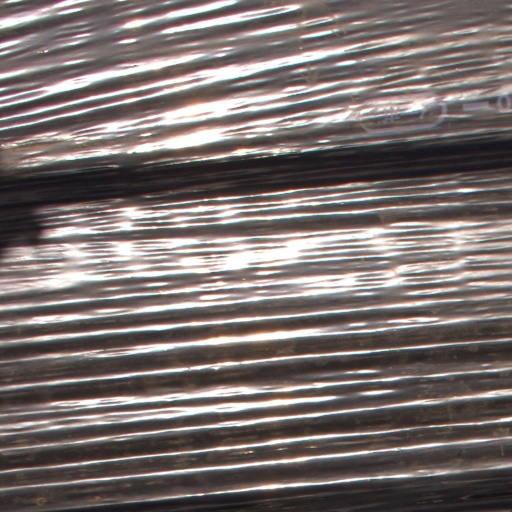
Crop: Jerusalem artichoke